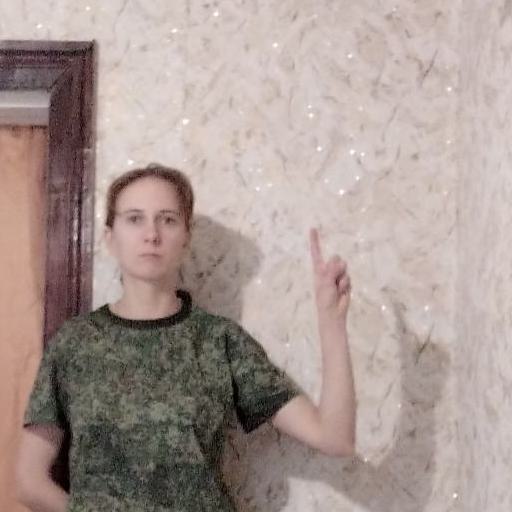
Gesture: one